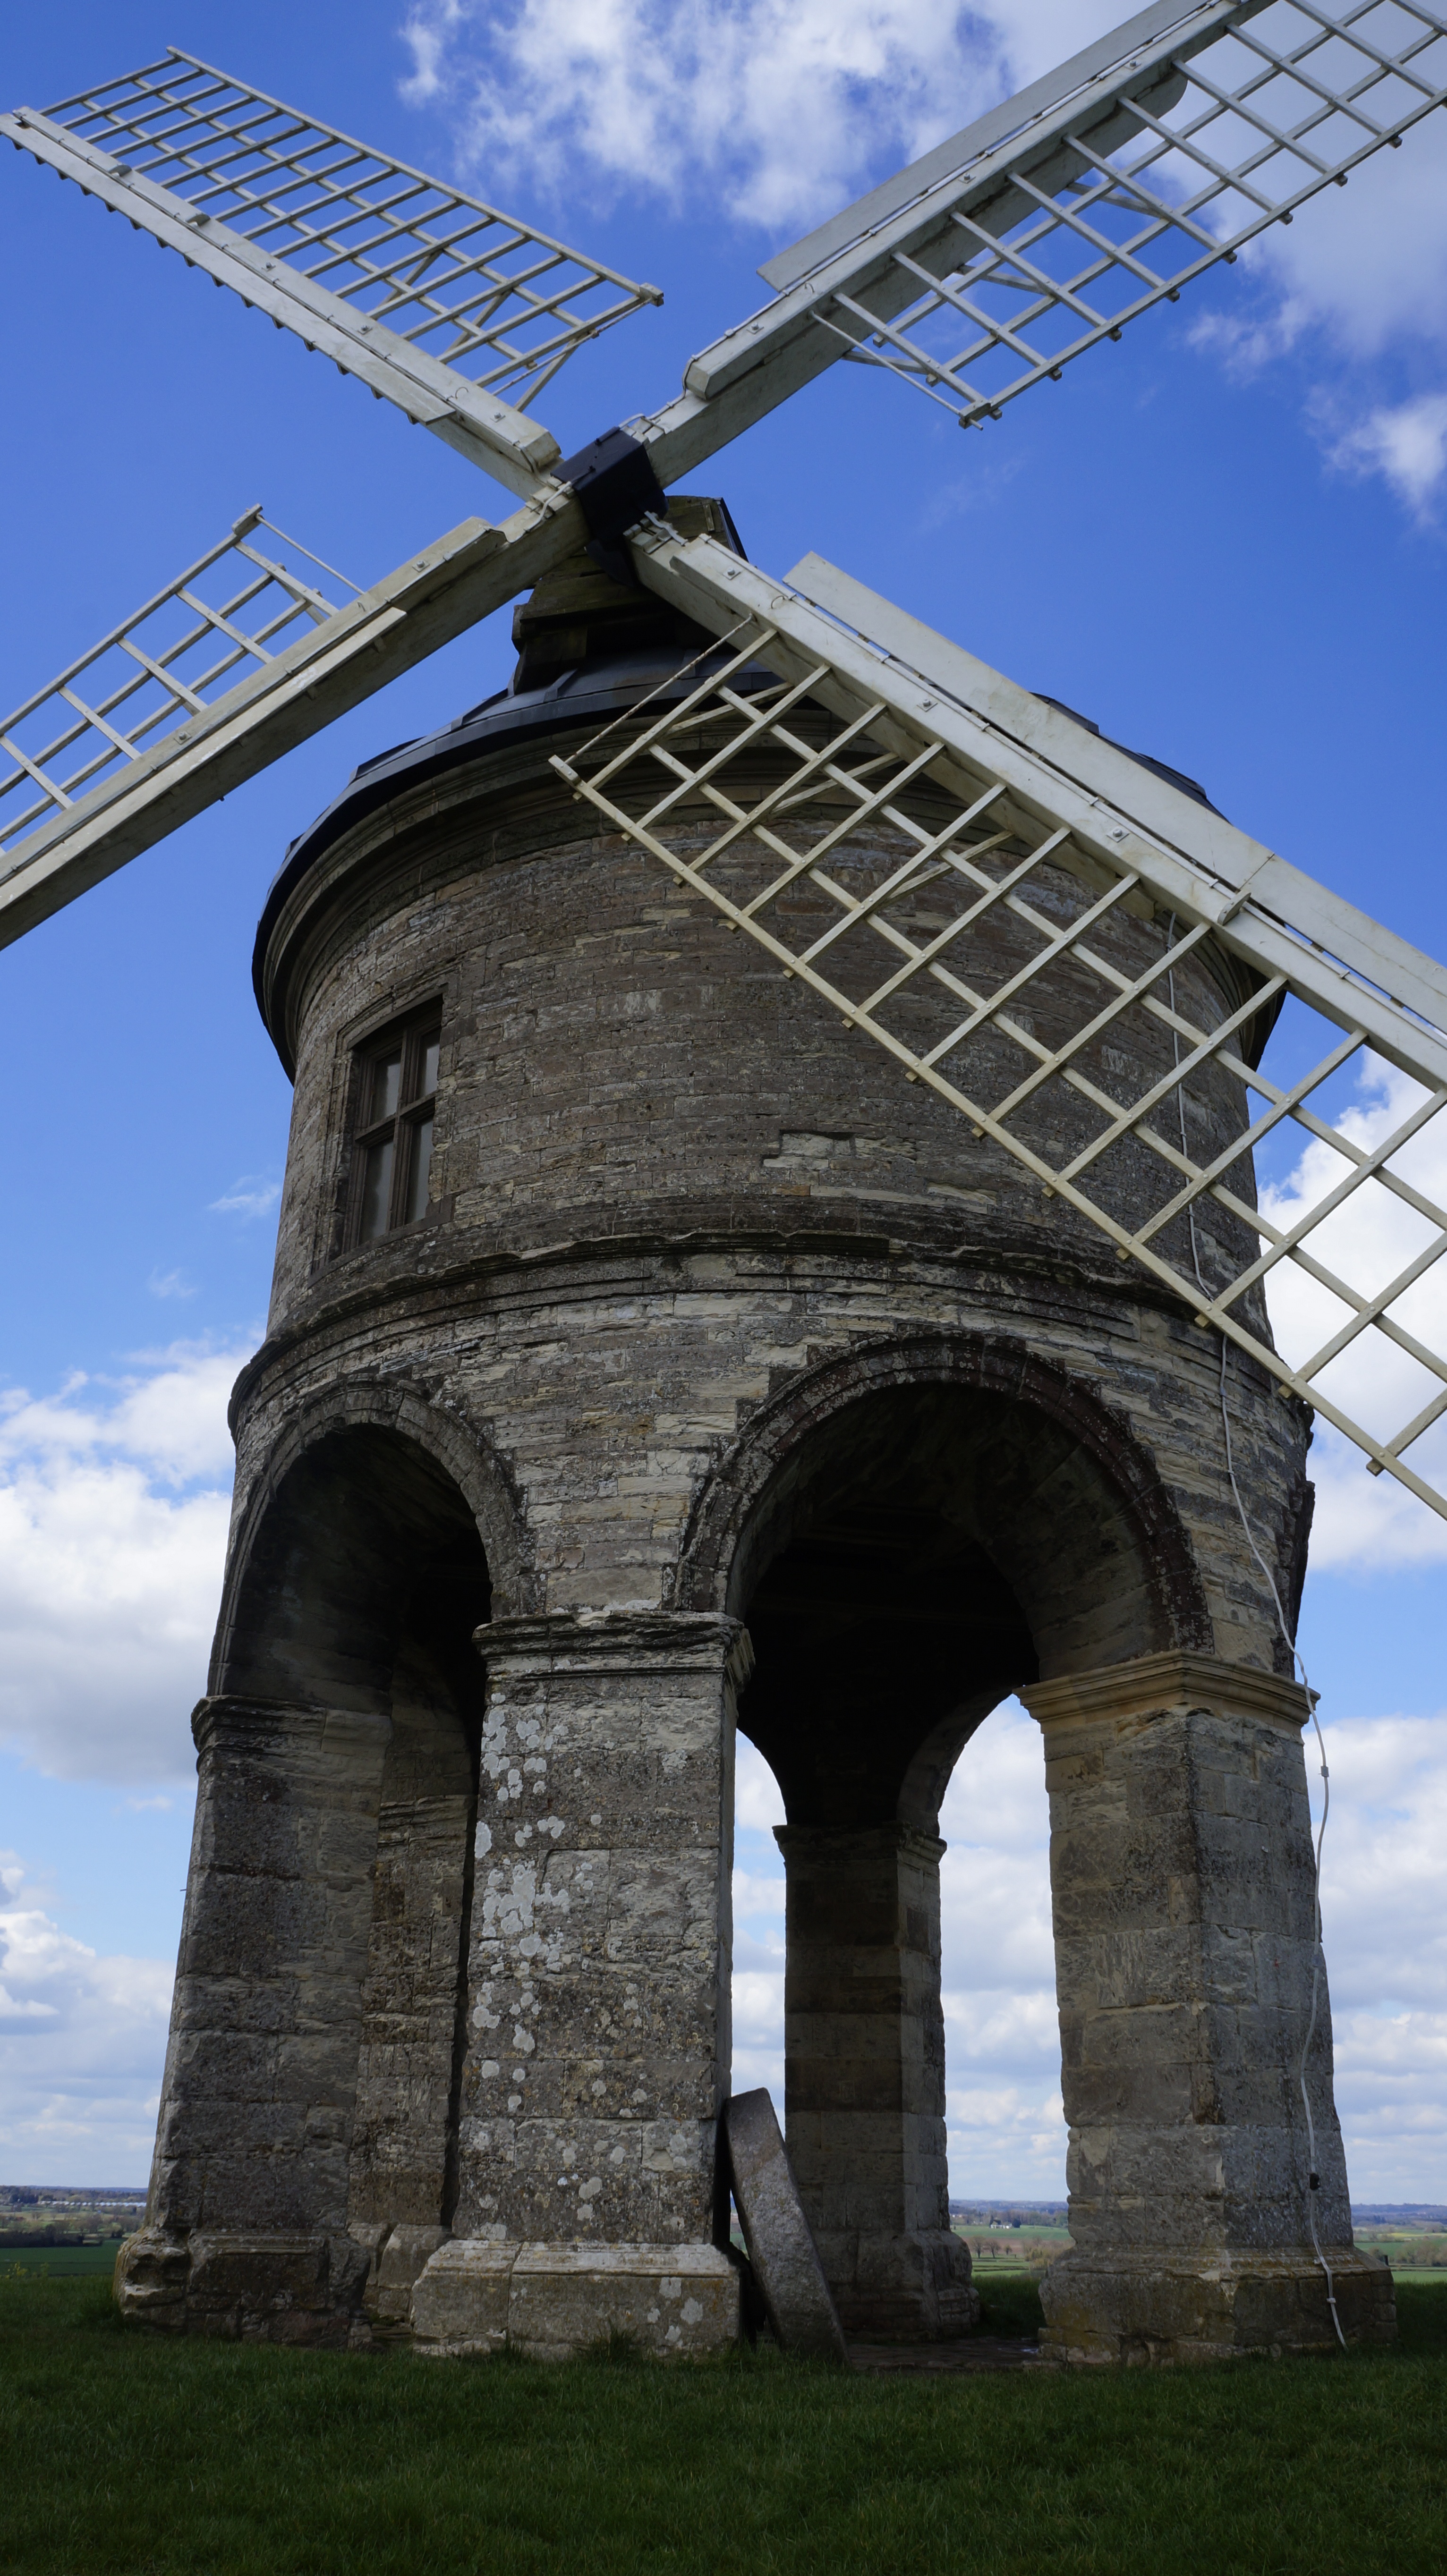
sky, field, windmill, building, tower, landmark, mill